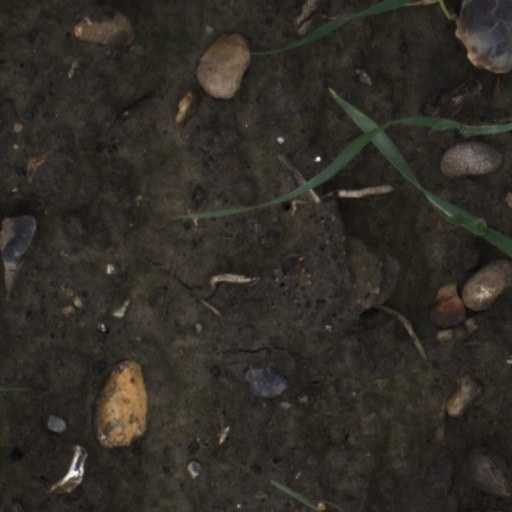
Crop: wheat